Carlson Hall

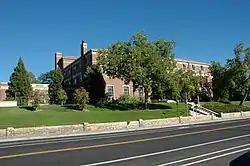

Carlson Hall at the University of Utah in Salt Lake City, Utah, United States was built during 1937–38. It was listed on the National Register of Historic Places in 1996, and was a part of the campus until it was demolished in 2012.